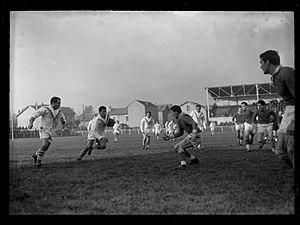
Stade Arnauné (Stade des Minimes), rue Frédéric Estèbe. 22 décembre 1957. Equipe du Toulouse Olympique XIII (rugby à XIII) rencontre l'équipe de Perpignan (XIII Catalan). Cliché pris durant le match
Le XIII Catalan créé en 1934 est un club français de rugby à XIII, basé à Perpignan. De nos jours, son appellation ne concerne que l'école de rugby. Son équipe senior a fusionné avec le club de Saint-Estève en 2000 pour former l'Union Treiziste Catalane devenue Saint-Estève XIII Catalan, cette fusion a également servi de base pour la création des Dragons Catalans qui intègre la Super League.